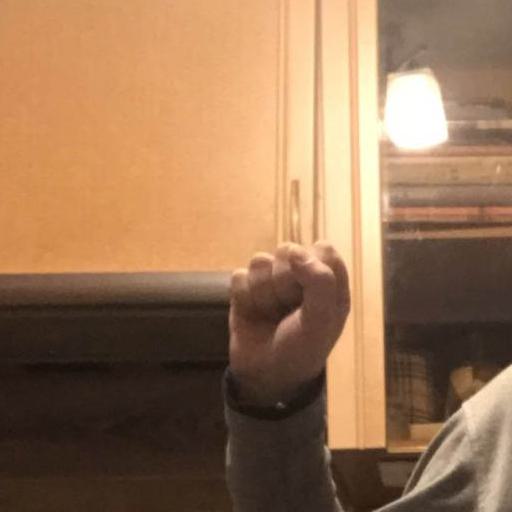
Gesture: fist